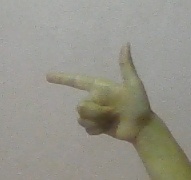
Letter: yaa